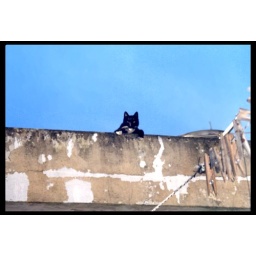
Now there's a look in your eyes, like black holes in the sky